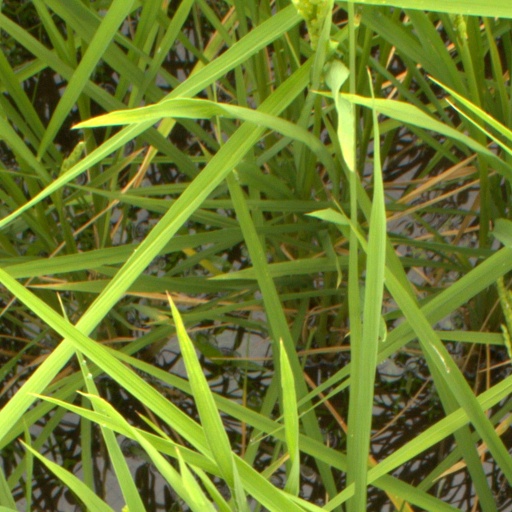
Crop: rice